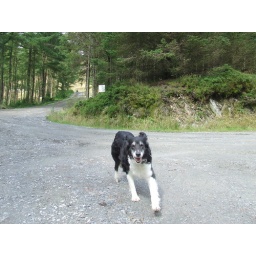
dog running in woodland